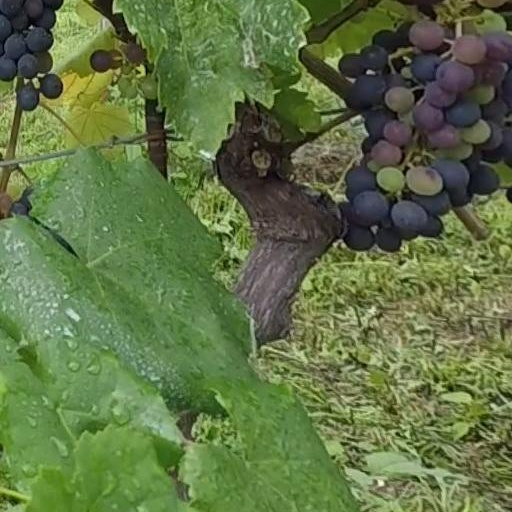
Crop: grape